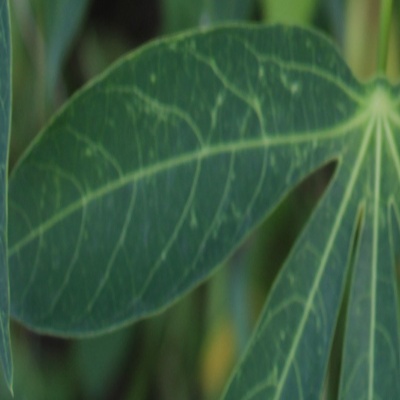
Crop: Cassava
Condition: green mite